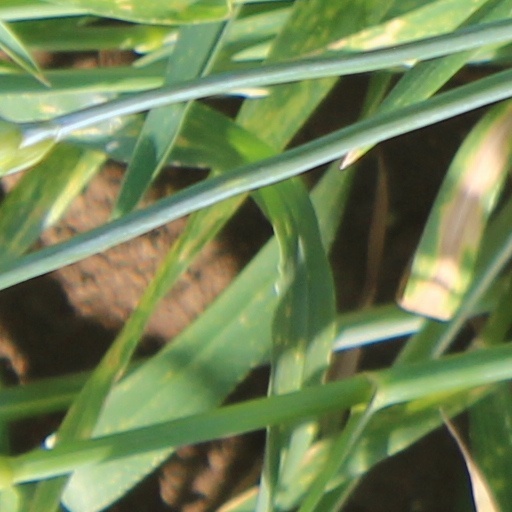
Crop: wheat